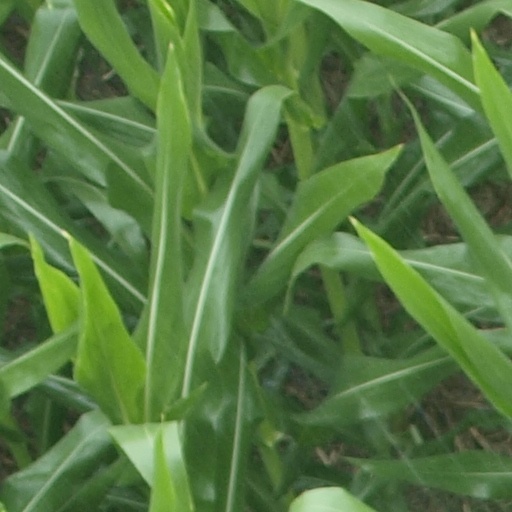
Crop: maize; corn